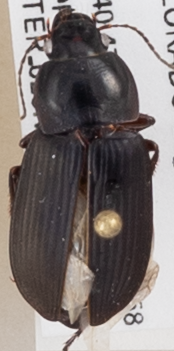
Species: Anisodactylus carbonarius
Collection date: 2019-07-24
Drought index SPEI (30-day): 0.63
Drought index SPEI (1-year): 1.01
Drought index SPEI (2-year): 0.8